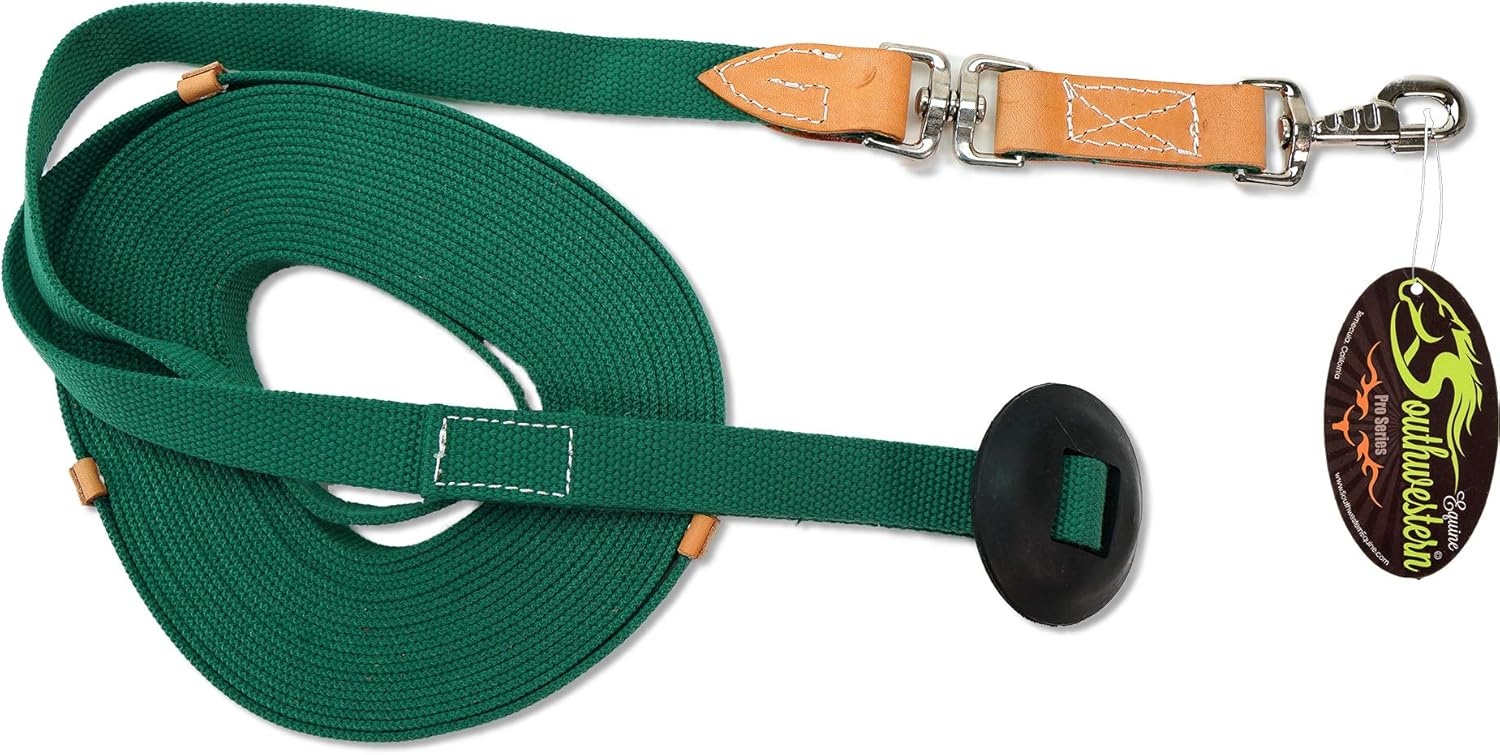
Southwestern Equine 35' Flat Cotton Web Lunge Line with Bolt Snap & Rubber Stop (35', Emerald)
Overview Size : 35' Color : Emerald Brand : Southwestern Equine Material : Cotton Pattern : Solid About this item COLORS - Fun colors for you to be able to choose to show off your style. 35' - This lunge line is 35 feet long which will provide the perfect distance when lunging and can even help with the young ones you are teaching to lunge COTTON - This cotton web lunge line is definitely much softer then most. Now you can lunge your horse in comfort and won't have to worry about getting those pesky rope burns. RUBBER STOP - Don't ever be faced with your horse getting a little frisky and flipping that rope out of your hand. Our cotton lunge line has a rubber stop to help you have more grip and stop the rope from sliding all the way out of your hand. SNAP & SWIVEL - Nickel plated snap with a swivel snap to help you and your horse have a better lunging experience. As your horse moves around and gets a great warm up or work out, our lunge line will not get in his way as the entire lead will swivel around his movements.
Brand: SouthwesterEquine
Category: Sporting Goods > Outdoor Recreation > Equestrian > Horse Tack